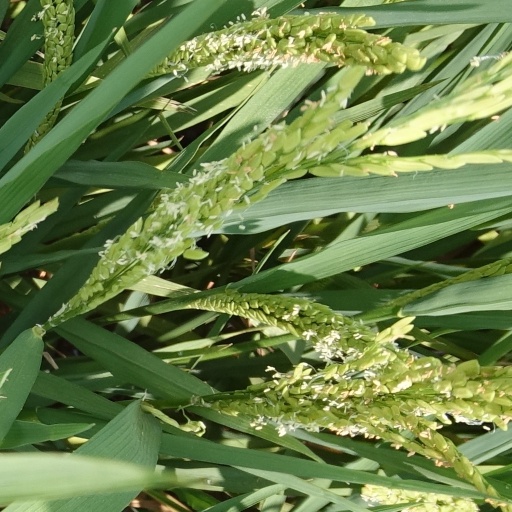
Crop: rice